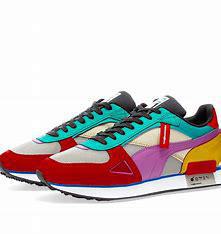
Brand: Puma
Model: Future Rider